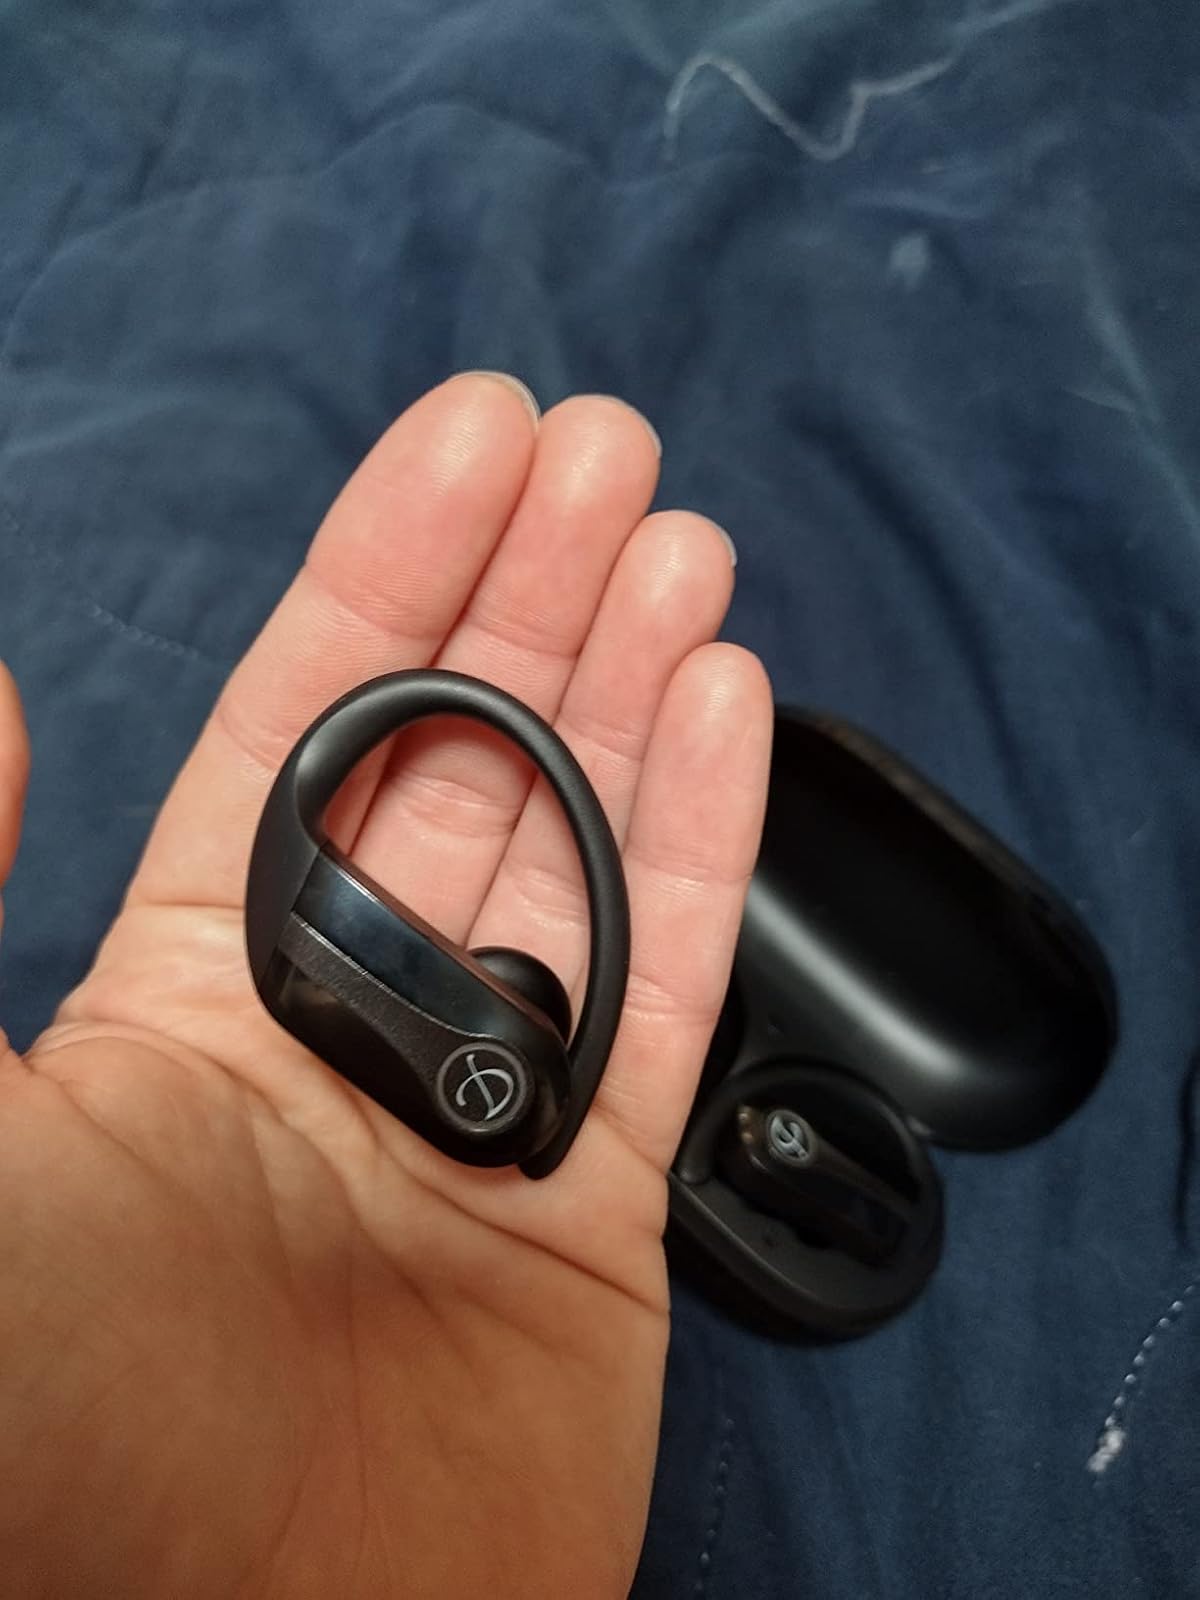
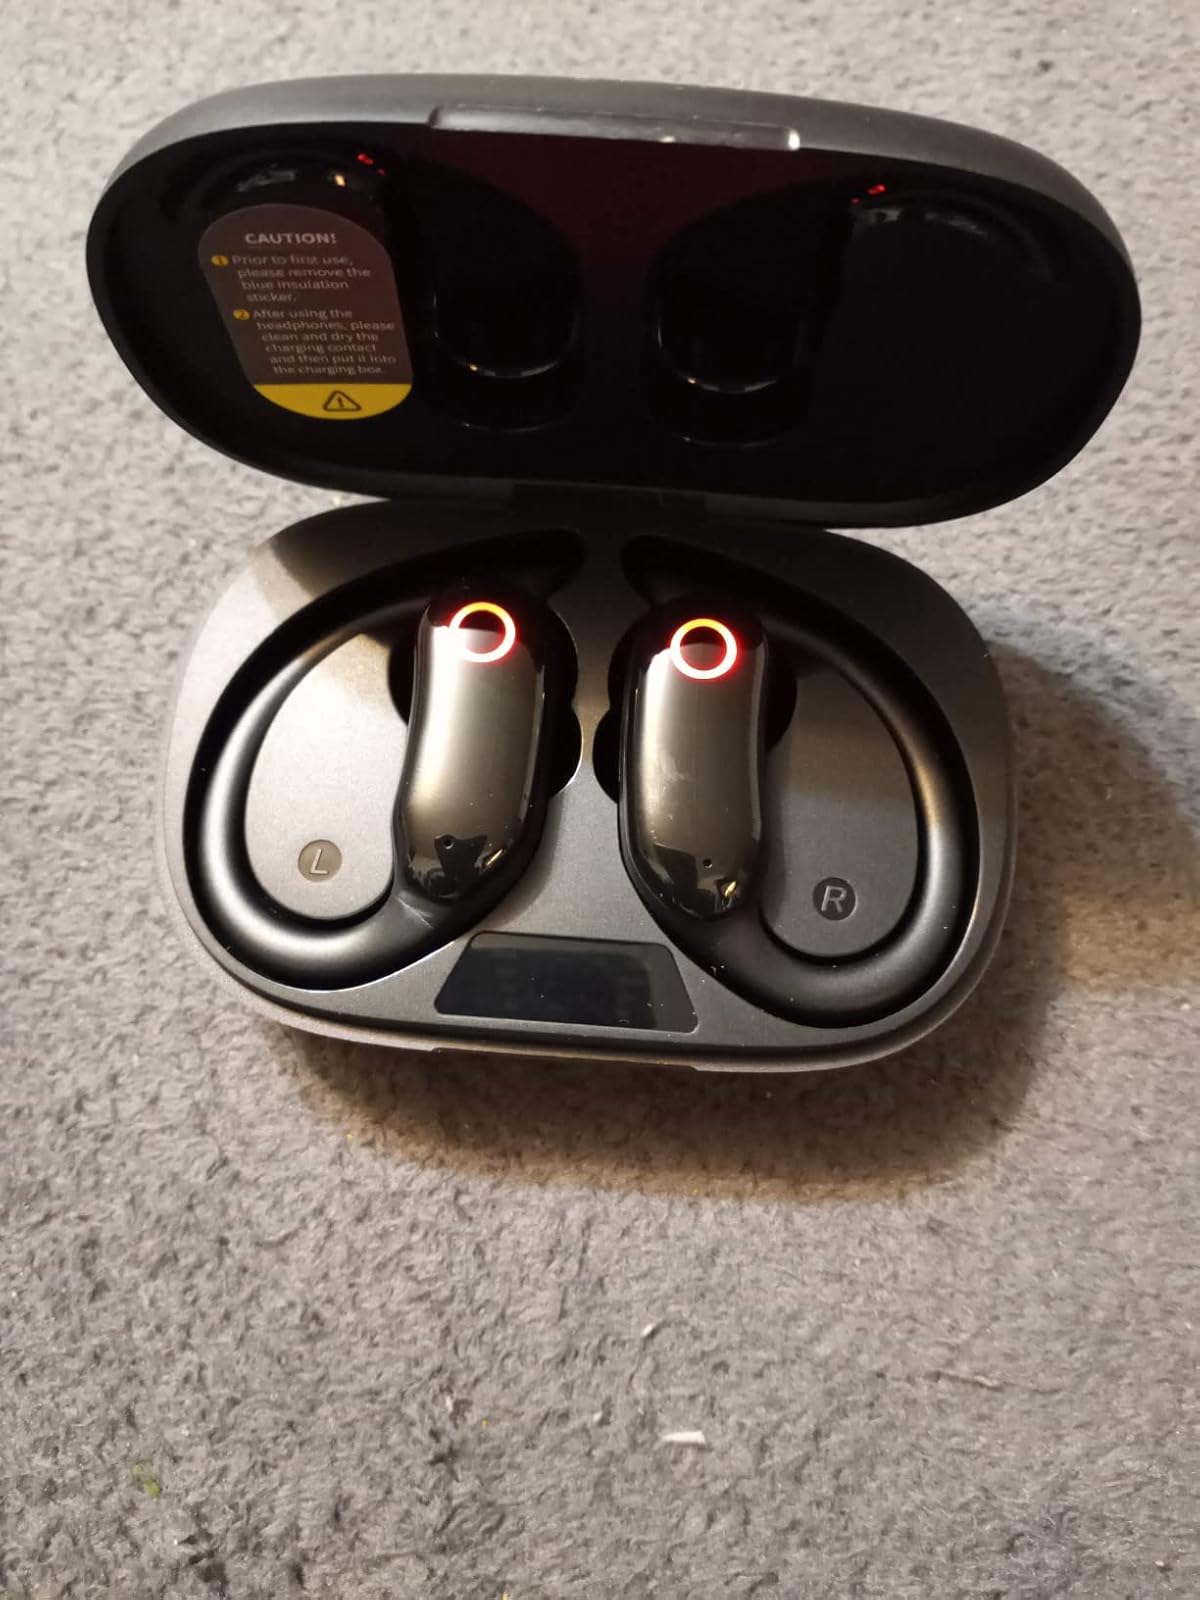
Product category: earbuds
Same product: no